Baldwin Spencer (politician)

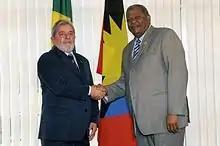
Spencer with the President of Brazil, Lula da Silva.

In 2004, Baldwin Spencer led the United Progressive Party to a landslide victory in the general election. He defeated Lester Bird's ALP, which had ruled Antigua and Barbuda for the previous 28 years. In Government he moved to enact a trio of good government reforms: a nationwide school meals programme, raising the minimum wage and paying all civil servants.